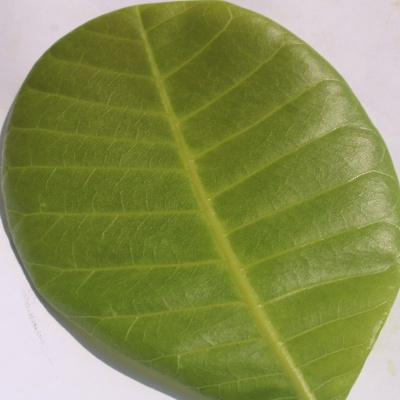
Crop: Cashew
Condition: healthy